Dresden

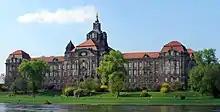
The Sächsische Staatskanzlei ("Saxon State Chancellery") is an institution assisting the President of the State.

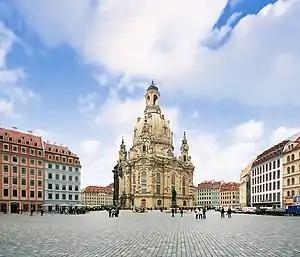
Frauenkirche at the Neumarkt

Dresden lies on both banks of the Elbe, mostly in the Dresden Basin, with the further reaches of the eastern Ore Mountains to the south, the steep slope of the Lusatian granitic crust to the north, and the Elbe Sandstone Mountains to the east at an altitude of about . Triebenberg is the highest point in Dresden at .